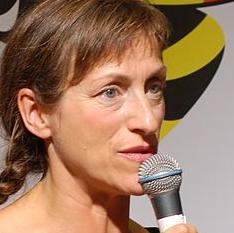
Age: 54